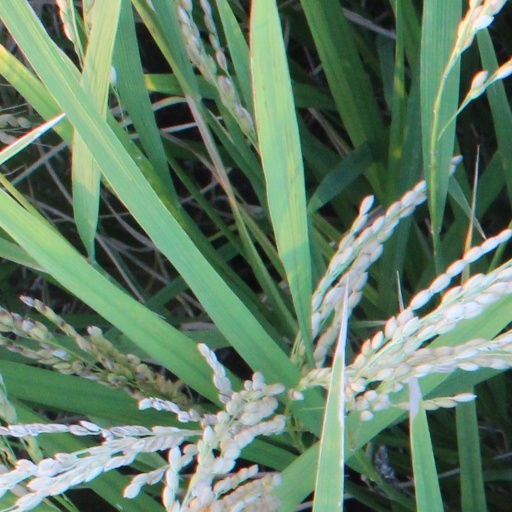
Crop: rice